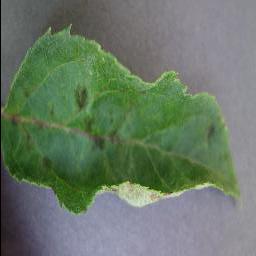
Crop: apple
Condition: scab